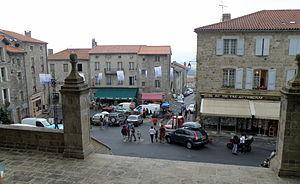
La Chaise-Dieu est une commune française, située dans le département de la Haute-Loire en région Auvergne-Rhône-Alpes.